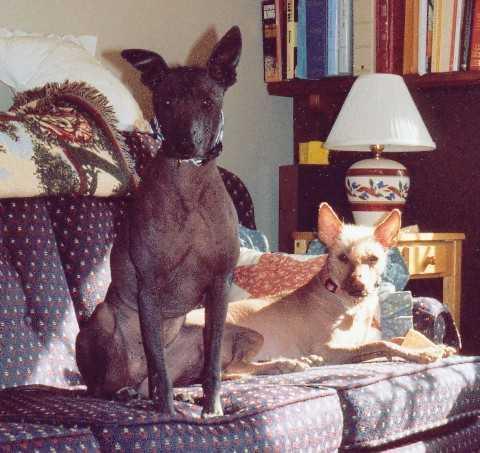
Mexican_hairless